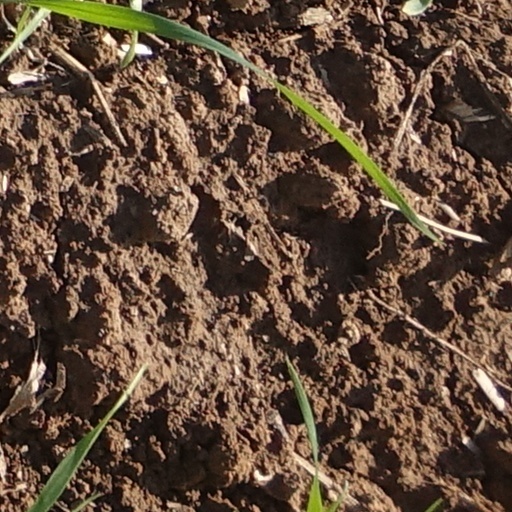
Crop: wheat